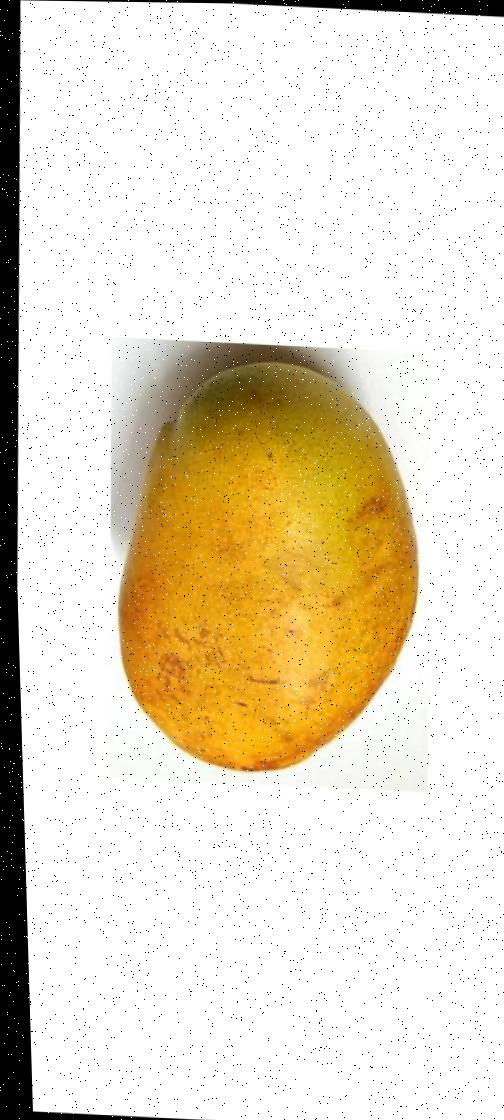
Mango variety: Bari-11